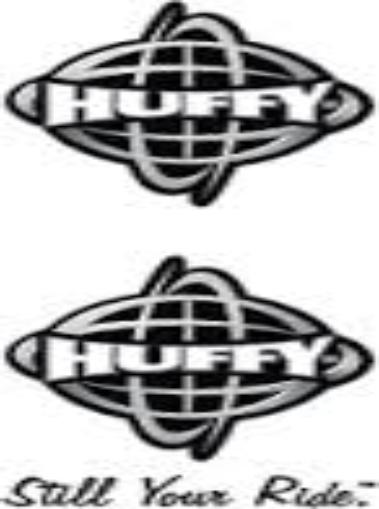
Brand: huffy
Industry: Transportation